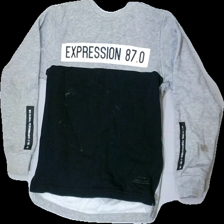
View: front
Type: Sweater
Category: Children
Brand: Kappahl
Colors: White, Grey, Black
Material: 83% cotton, 17% polyester
Cut: C-collar
Size: 134
Season: All
Stains: Major
Price range: <50
Recommended usage: Export